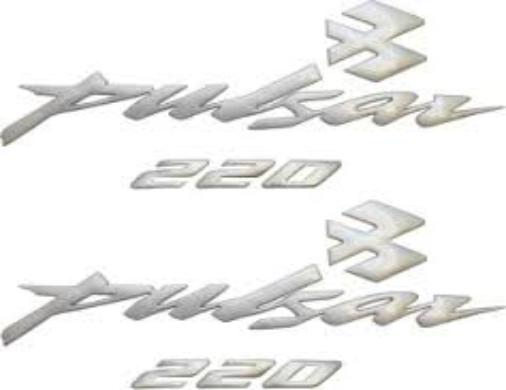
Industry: Others